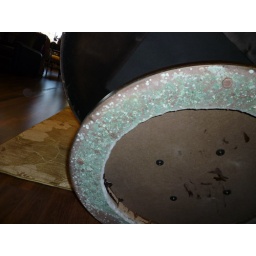
molded dining table from being submurged in water